Holden Commodore

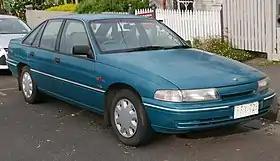
Commodore Executive (VP II)

Under an unsuccessful model sharing arrangement that was part of the Hawke Labor government reforms in 1989, which saw the formation of the United Australian Automobile Industries alliance between Holden and Toyota Australia, the latter began selling badge engineered versions of the VN Commodore manufactured by Holden. The rebadged Commodores were sold as the "Toyota Lexcen", named after Ben Lexcen, who was the designer of the Australia II yacht that won the 1983 America's Cup. The original (VN) T1 Lexcen offered sedan and station wagon body forms in three levels of trim: base, GL and GLX. Moreover, they were only available with a 3.8-litre V6 engine and automatic transmission combination.